Varaal (film)

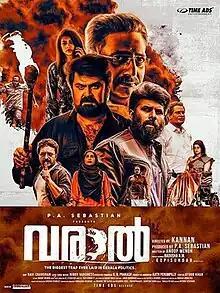
Poster

Varaal is a 2022 Indian Malayalam-language political drama film written by Anoop Menon and directed by Kannan Thamarakulam. The film stars Anoop Menon, Prakash Raj and Sunny Wayne in lead roles. It is produced by PA Sebastian under the banner of Time Ads Entertainment.